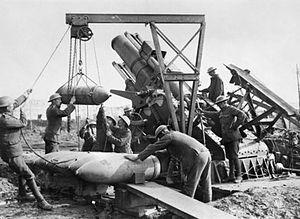
L'expression munitions non explosées ou restes explosifs de guerre désigne généralement des munitions équipées d'une charge explosive, qui ont été tirées mais n'ont pas explosé à l'impact.
La guerre de tranchées est une forme de guerre où les combattants s'abritent dans des lignes fortifiées, largement constituées de tranchées, dans lesquelles les soldats sont relativement protégés des armes légères et de l'artillerie. C'est devenu une expression familière pour désigner la guerre de positions, une paralysie du conflit et l'épuisement progressif des forces opposées.